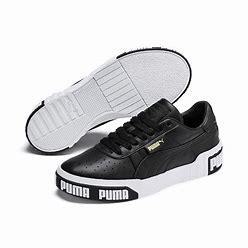
Brand: Puma
Model: Cali